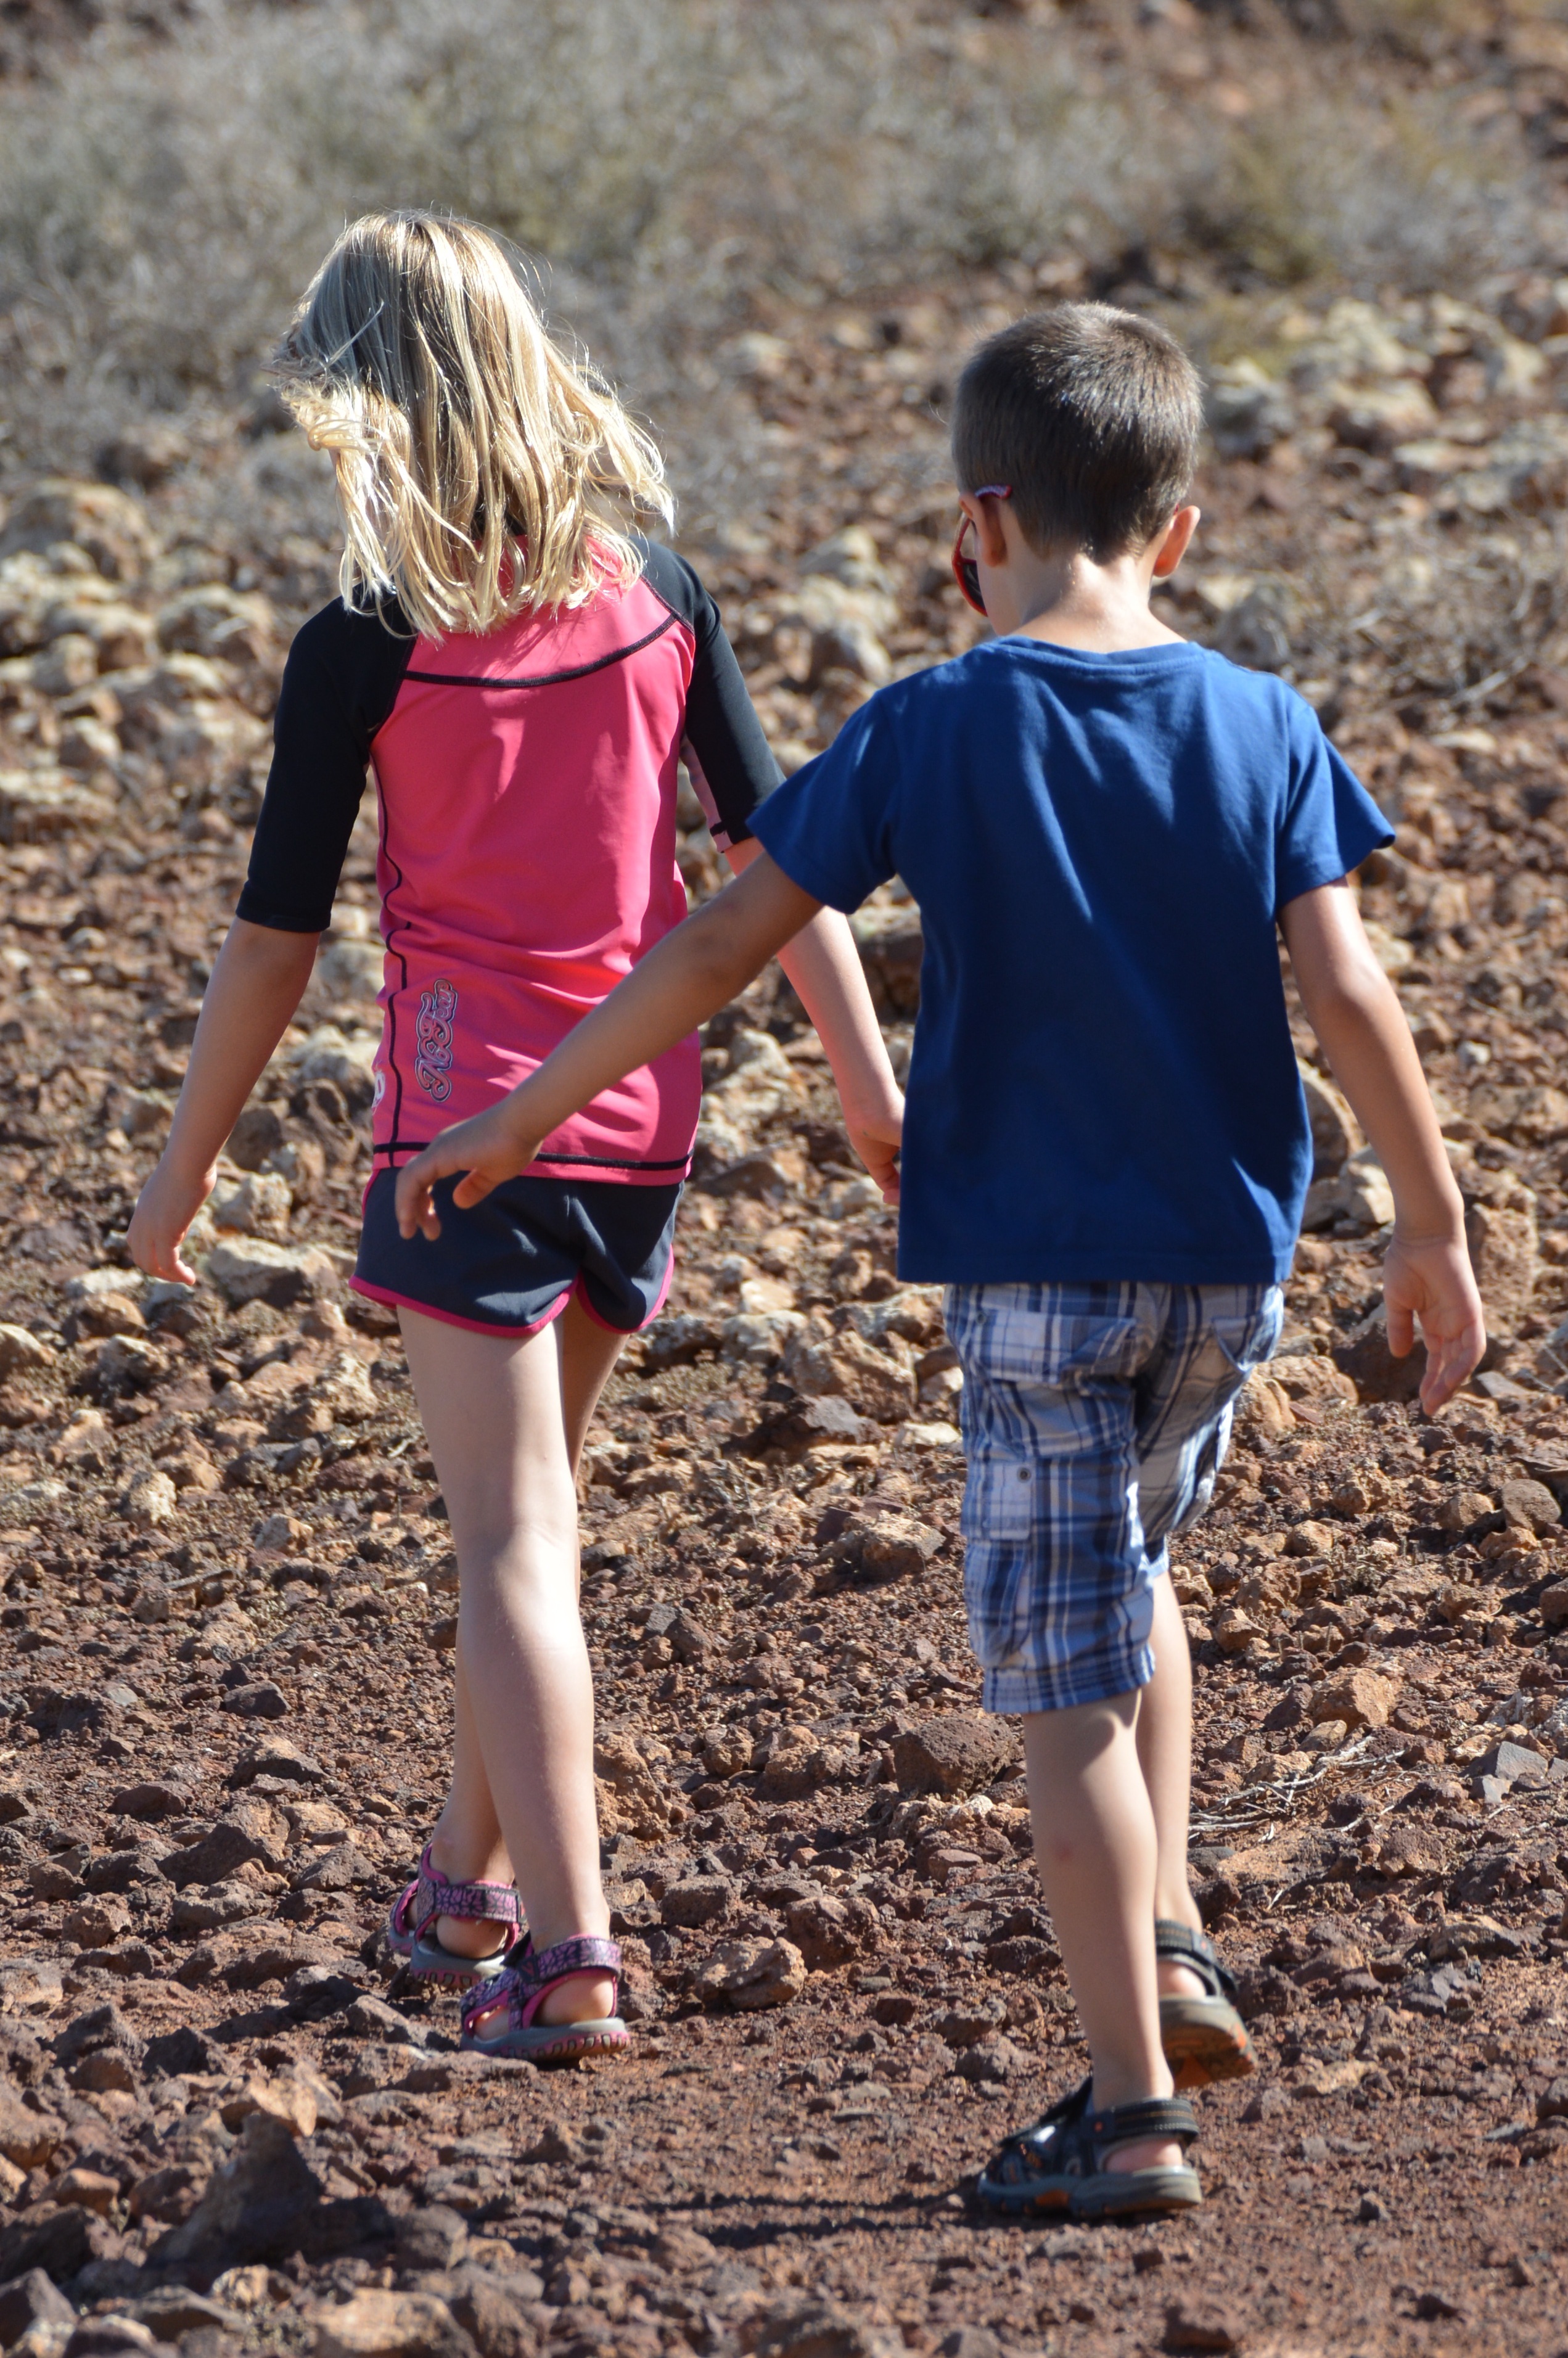
walking, person, people, girl, woman, hiking, play, boy, male, motion, child, family, children, sports, interaction